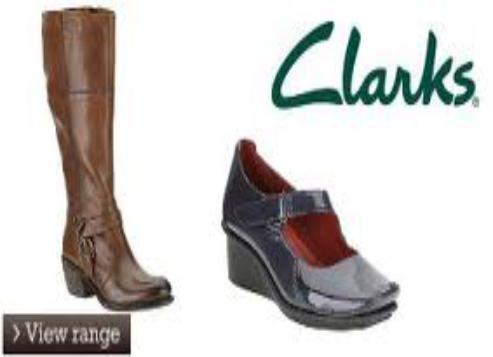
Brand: Clarks
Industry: Clothes